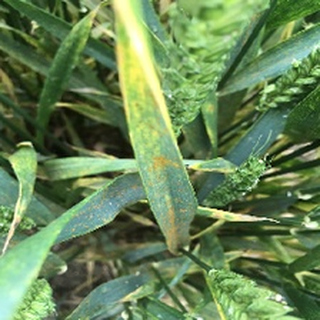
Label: wheat_brown_rust